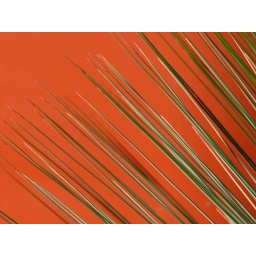
Bush against red wall